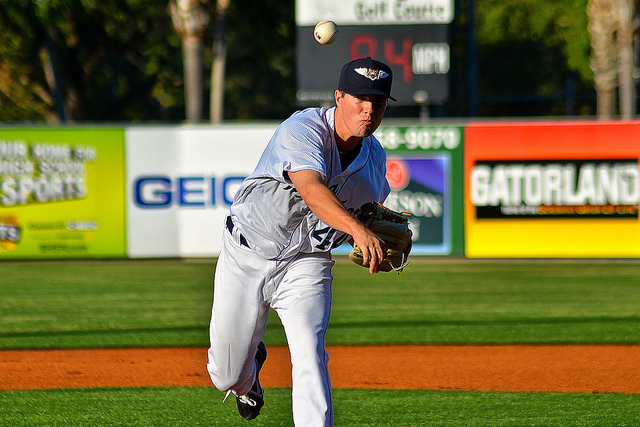
một người đàn ông đang xoay người để ném quả bóng chày ở trên sân